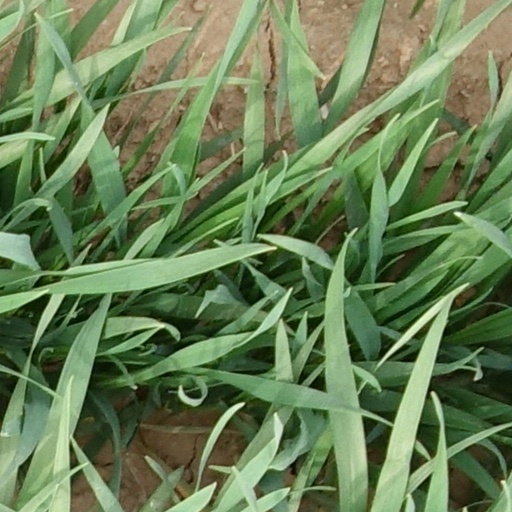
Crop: wheat